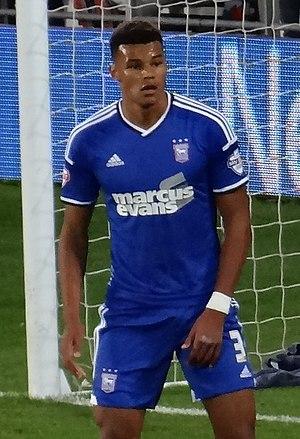
Tyrone Mings, né le 13 mars 1993 à Bath, est un footballeur international anglais qui évolue au poste de défenseur à Aston Villa.